Altar (Bible)

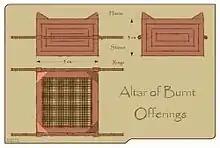
Model depiction of the Altar of Burnt Offerings in the Tabernacle.

The first altar of this type was made to be moved with the Children of Israel as they wandered through the wilderness. Its construction is described in . It was square, 5 cubits in length and in breadth, and 3 cubits in height. It was made of shittim wood, and was overlaid with brass. In each of its four corners projections, called "horns" ("keranot"), rose up. The altar was hollow, except for a mesh grate which was placed inside halfway down, on which the wood sat for the burning of the sacrifices. The area under the grate was filled with earth. There were rings set on two opposite sides of the altar, through which poles could be placed for carrying it. These poles were also made of shittim wood and covered with brass.